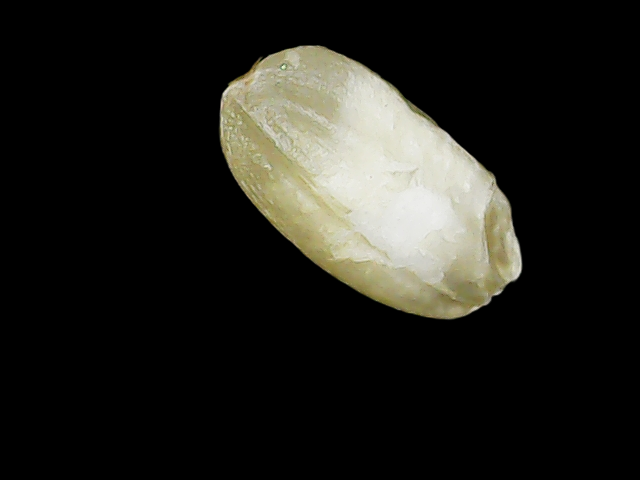
Rice variety: Binadhan8